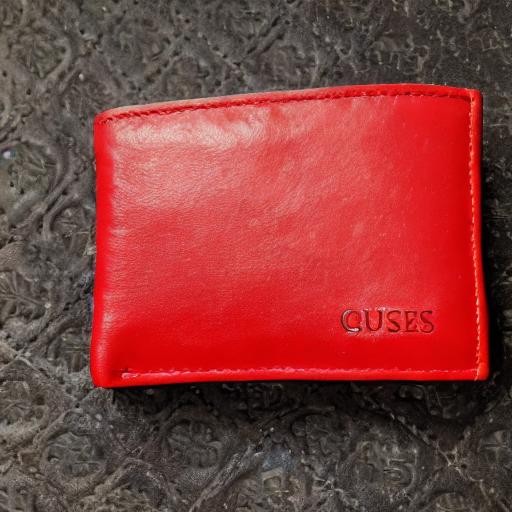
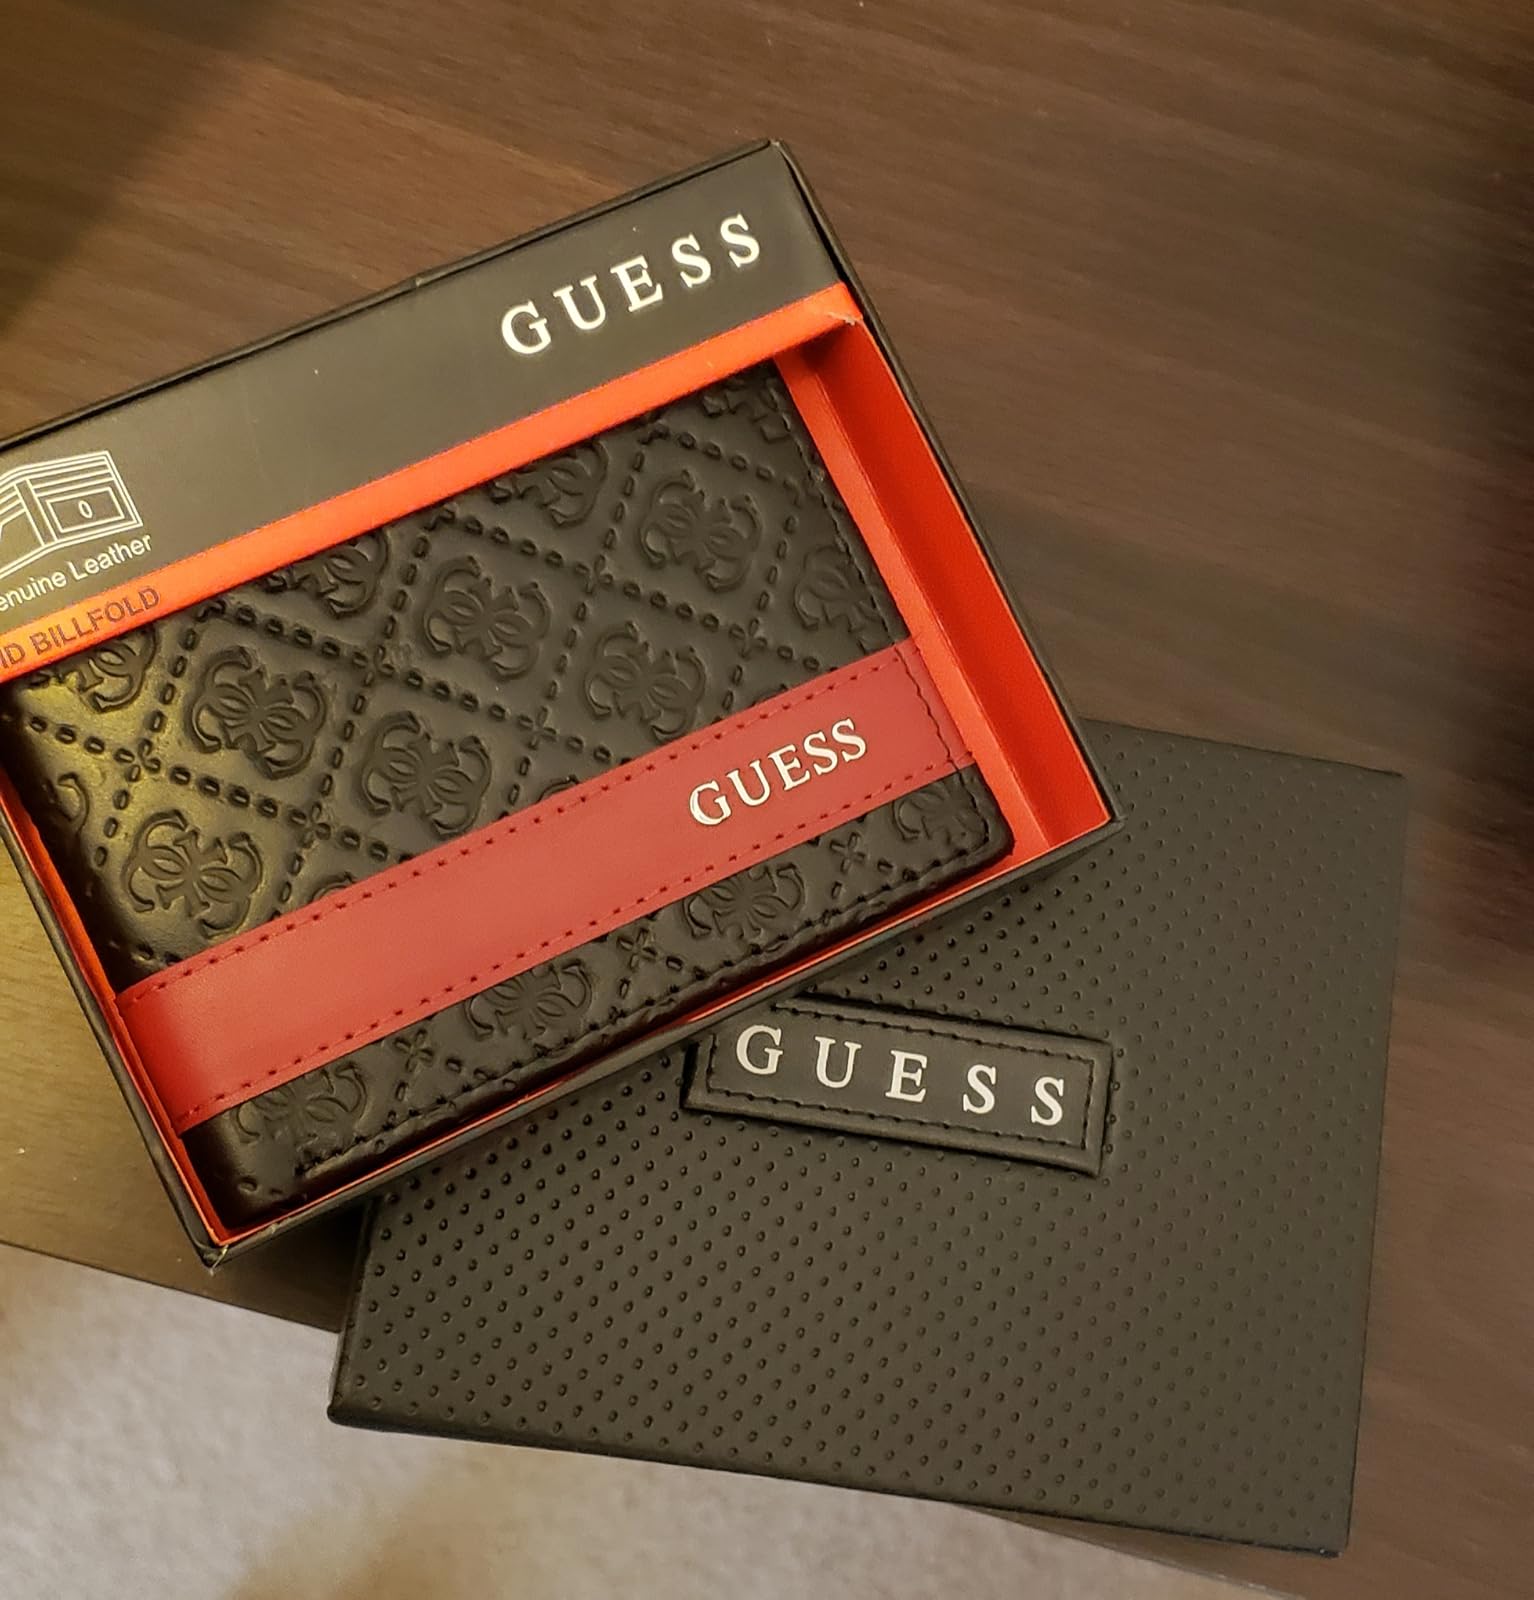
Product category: accessories_wallet
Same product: no